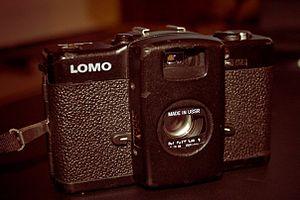
Un lomo LC-A soviétique